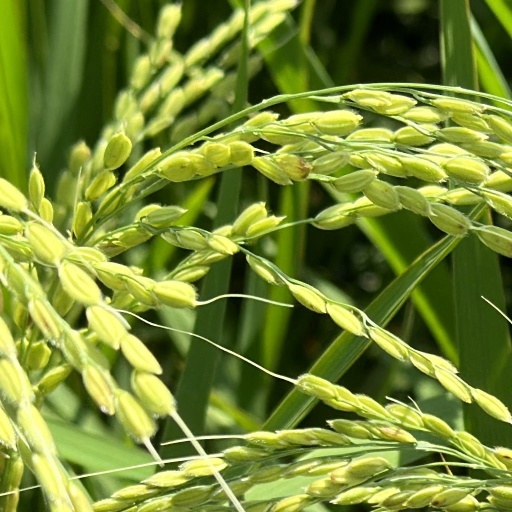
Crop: rice